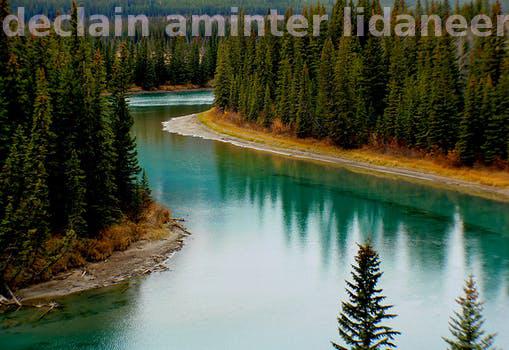
Label: Watermark